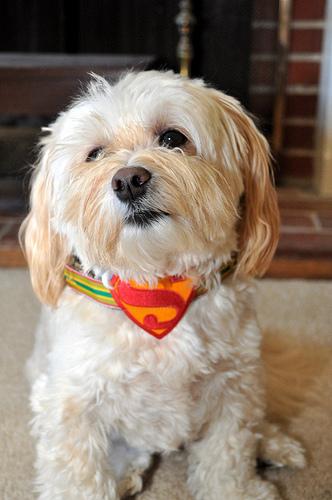
Breed: havanese